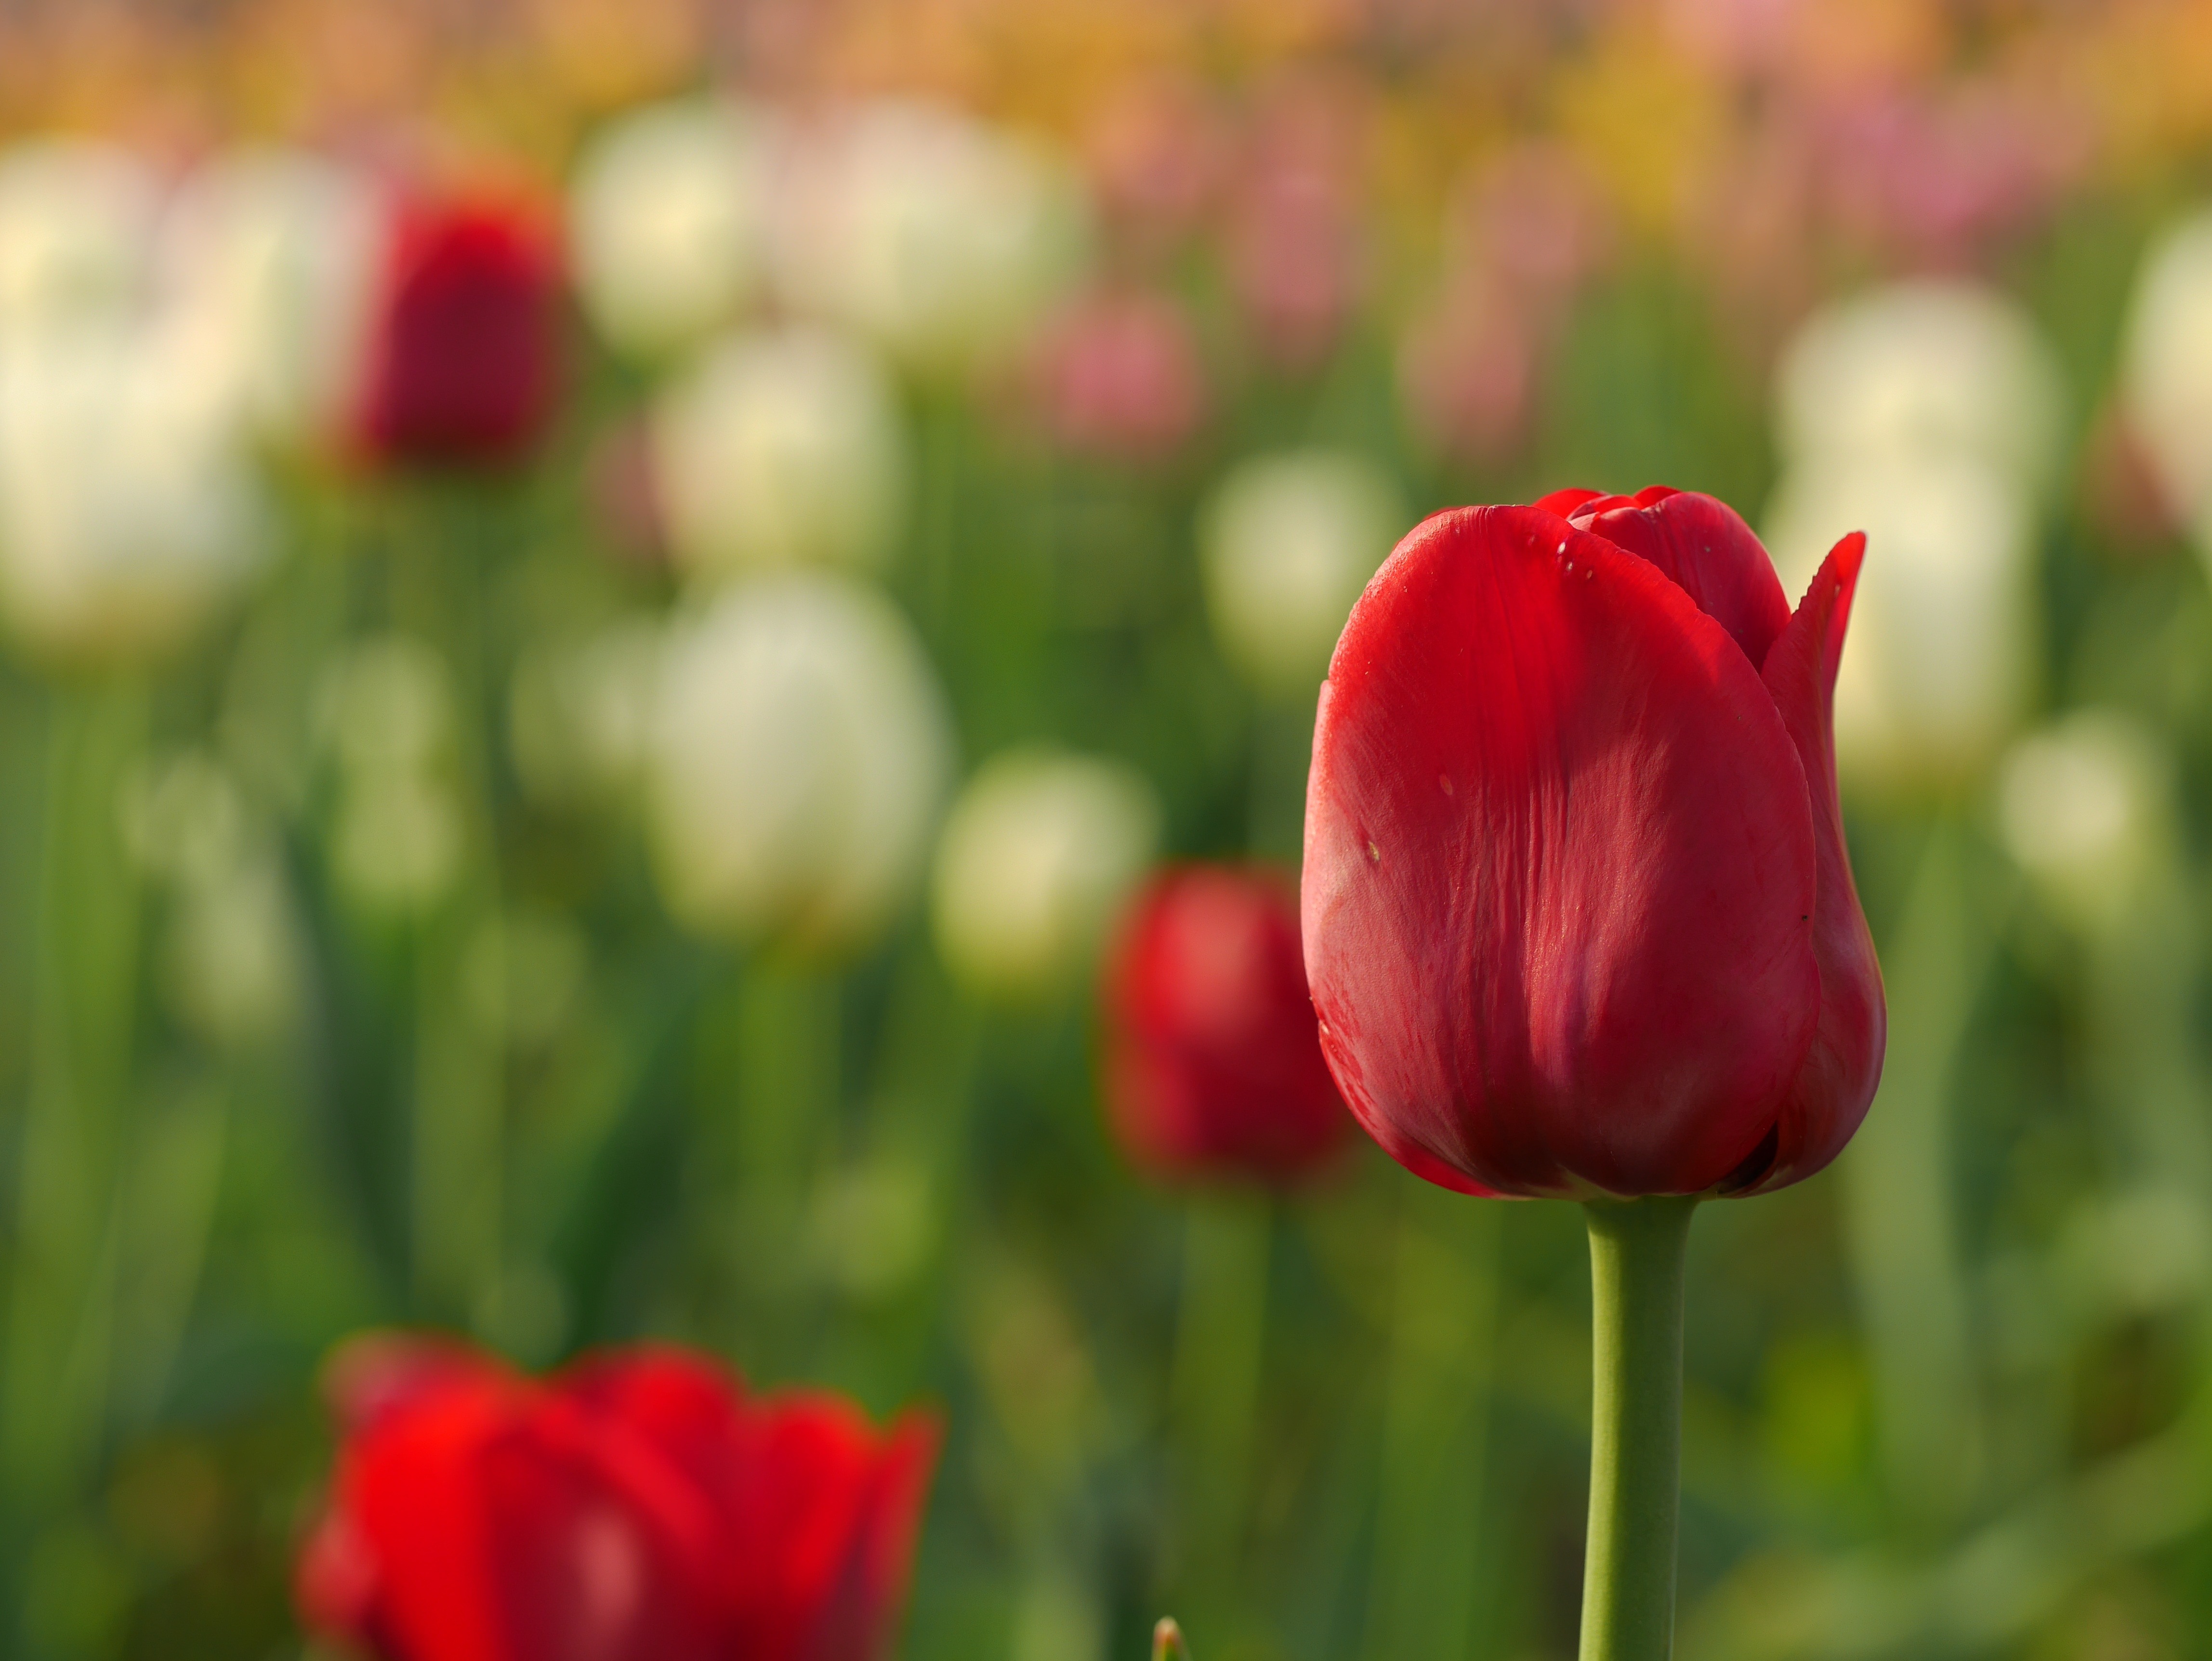
plant, field, flower, petal, tulip, red, macro photography, flowering plant, lily family, plant stem, land plant